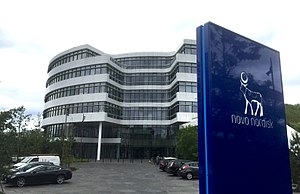
OMX C25 / Aktier i OMXC25
Novo Nordisks hovedsæde i Bagsværd.
OMXC25 eller C25-indekset, tidligere OMXC20 Cap eller C20, og endnu tidligere KFX-indekset, står for OMX Copenhagen 25 og er et aktieindeks over de 25 mest omsatte aktier på Københavns Fondsbørs. Der føres løbende statistik over, hvilke aktier der handles mest, målt i markedsværdi af aktierne, og to gange om året, primo juni og december, laves så eventuelle udskiftninger. Indekset startede 3. juli 1989 med basisværdien 100. Den 18. december 2017 ændredes indekset til at indeholde de 25 mest handlede aktier.